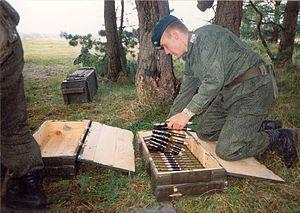
Le Camouflage wz. 89 Puma est un motif de camouflage développé par l'armée polonaise en 1989. Il est utilisé entre 1989 et 1993. Il remplace le Camouflage wz.68 Moro. Contrairement à son prédécesseur il aurait dû obtenir un meilleur effet camouflant dans le paysage polonais. Néanmoins sa carrière ne dure que quatre ans. En 1993 le camouflage wz. 89 Puma est remplacé par le camouflage wz. 93 Pantera.